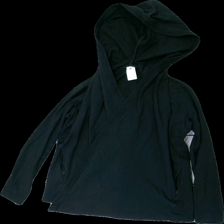
View: front
Type: Hoodie
Category: Unisex
Brand: Adidas
Colors: White
Material: 100% cotton
Cut: Regular
Size: L
Season: Summer
Damage location: middle right
Damage 2 location: middle right
Price range: 50-100
Recommended usage: Reuse
Description: svart hoodie, lite hårig